Sakaihigashi Station

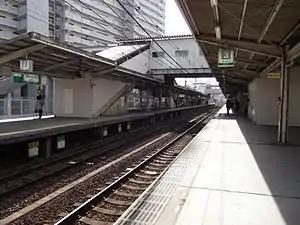
Sakaihigashi Station Platform

is a passenger railway station located in Higashi-ku, Sakai, Osaka Prefecture, Japan, operated by the private railway operator Nankai Electric Railway. It has the station number "NK56".